Bistrița

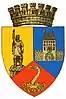
Central Park

(archaic , Transylvanian Saxon:) is the capital city of Bistrița-Năsăud County, in northern Transylvania, Romania. It is situated on the Bistrița River. The city has a population of 78,877 inhabitants as of 2021 and administers six villages:,,,, (until 1950) and. There is a project for the creation of a metropolitan area that will contain the municipality of Bistrița and 3 surrounding localities (Șieu-Măgheruș, Budacu de Jos, and Livezile), whose combined population would be over 91,600 inhabitants.